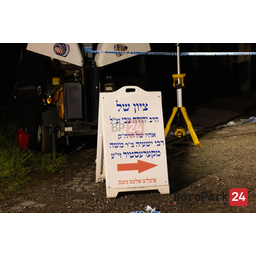
Label: paper